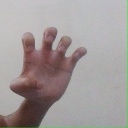
अक्षर: झ